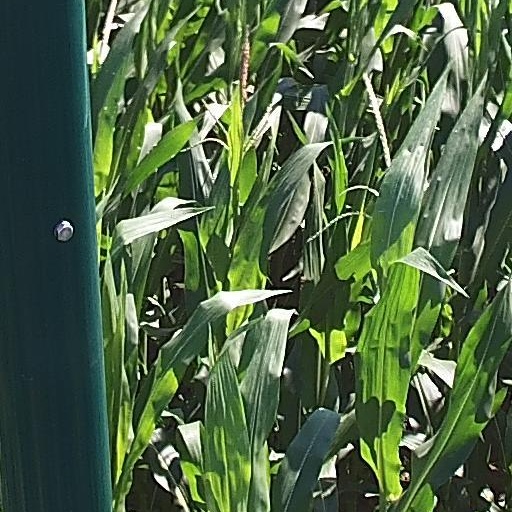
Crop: maize; corn